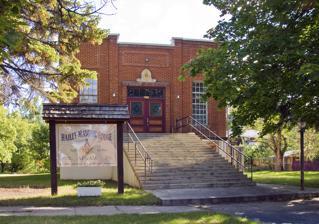
Building: Hailey Masonic Lodge
Country: United States of America
Year built: 1937
United States historic place Hailey Masonic Lodge U.S. National Register of Historic Places Show map of Idaho Show map of the United States Location 100 S. 2nd Ave., Hailey, Idaho Coordinates 43°31′13.95″N 114°18′44.81″W / 43.5205417°N 114.3124472°W / 43.5205417; -114.3124472 Area less than one acre Built 1937 Built by John M. Rutter Architectural style Masonic Temple NRHP reference No. 08000869 Added to NRHP September 12, 2008 The Hailey Masonic Lodge refers to a historic building, which was built in 1937 in Hailey, Idaho .  The building was constructed as a meeting hall for Hailey Lodge No. 16, a local chapter of the Freemasons. It was listed on the National Register of Historic Places in 2008. "The National Register designation was awarded for the building's sustained use as a gathering place for leaders of the community, as well as for its architectural significance." The building is a one-story brick building "covered in red brick brought from Salt Lake City.  An arched medallion with the Masonic square and compass is centered over the double-door entryway." The interior includes a dais, a podium, a kneeler and other accoutrements. It includes 20 portraits of past Lodge Masters. The property includes two spruce trees flanking the front entranceway, and, along Bullion Street, mature maple trees. Hailey Lodge No. 16 was formed in 1884.  It grew from 11 men to a peak of 225 during World War I or II.  Its first hall was destroyed in 1889 in a fire that burned most of Hailey.  Its second hall was also destroyed by fire, in 1927. The current hall was built in 1937 by John M. (Jack) Rutter, a Mason originally from England, who also built many other Hailey buildings including "The Liberty Theatre, Rialto Hotel, Guyer Hot Springs hotel and pool, St. Thomas Episcopal Church, St. Charles Parish Hall, the Christiana Club, Blaine Manor and Hailey Medical Center, the Harris Block furniture store and apartments and even Hailey’s city water system" over a 70-year career. It was still a Masonic meetingplace in 2010. References